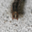
Label: caterpillar